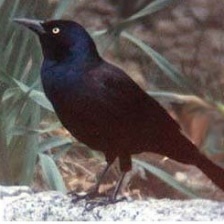
Species: COMMON GRACKLE
Scientific name: QUISCALUS QUISCULA